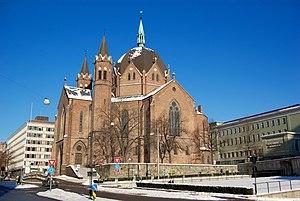
Andreas Friedrich Wilhelm von Hanno, né le 15 décembre 1826 à Hambourg et mort le 12 décembre 1882 à Christiania, est un architecte allemand qui vécut à partir de 1850 en Norvège et y termina sa carrière.
L'église de la Sainte-Trinité est un temple luthérien dépendant de l'Église de Norvège situé dans le quartier d'Hammersborg à Oslo.